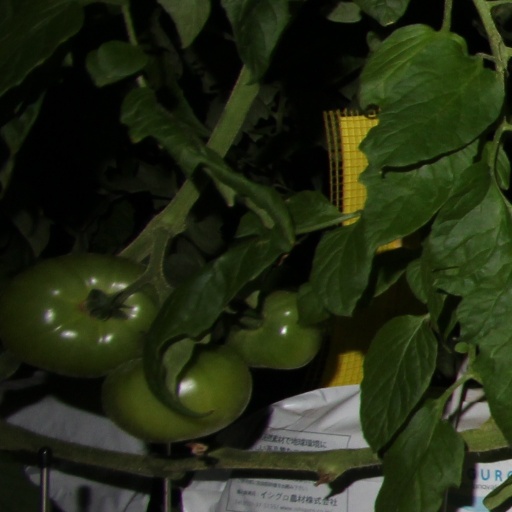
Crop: tomato